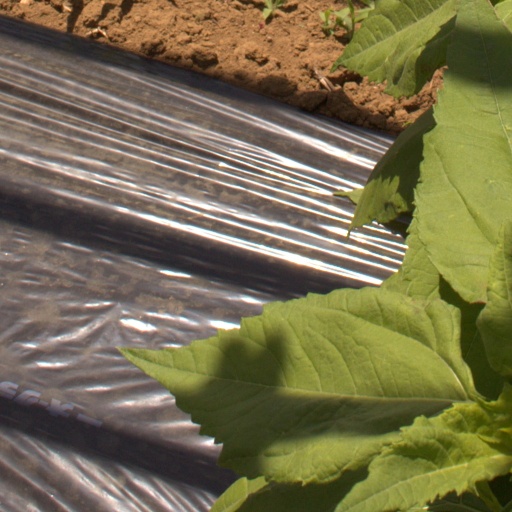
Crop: Jerusalem artichoke